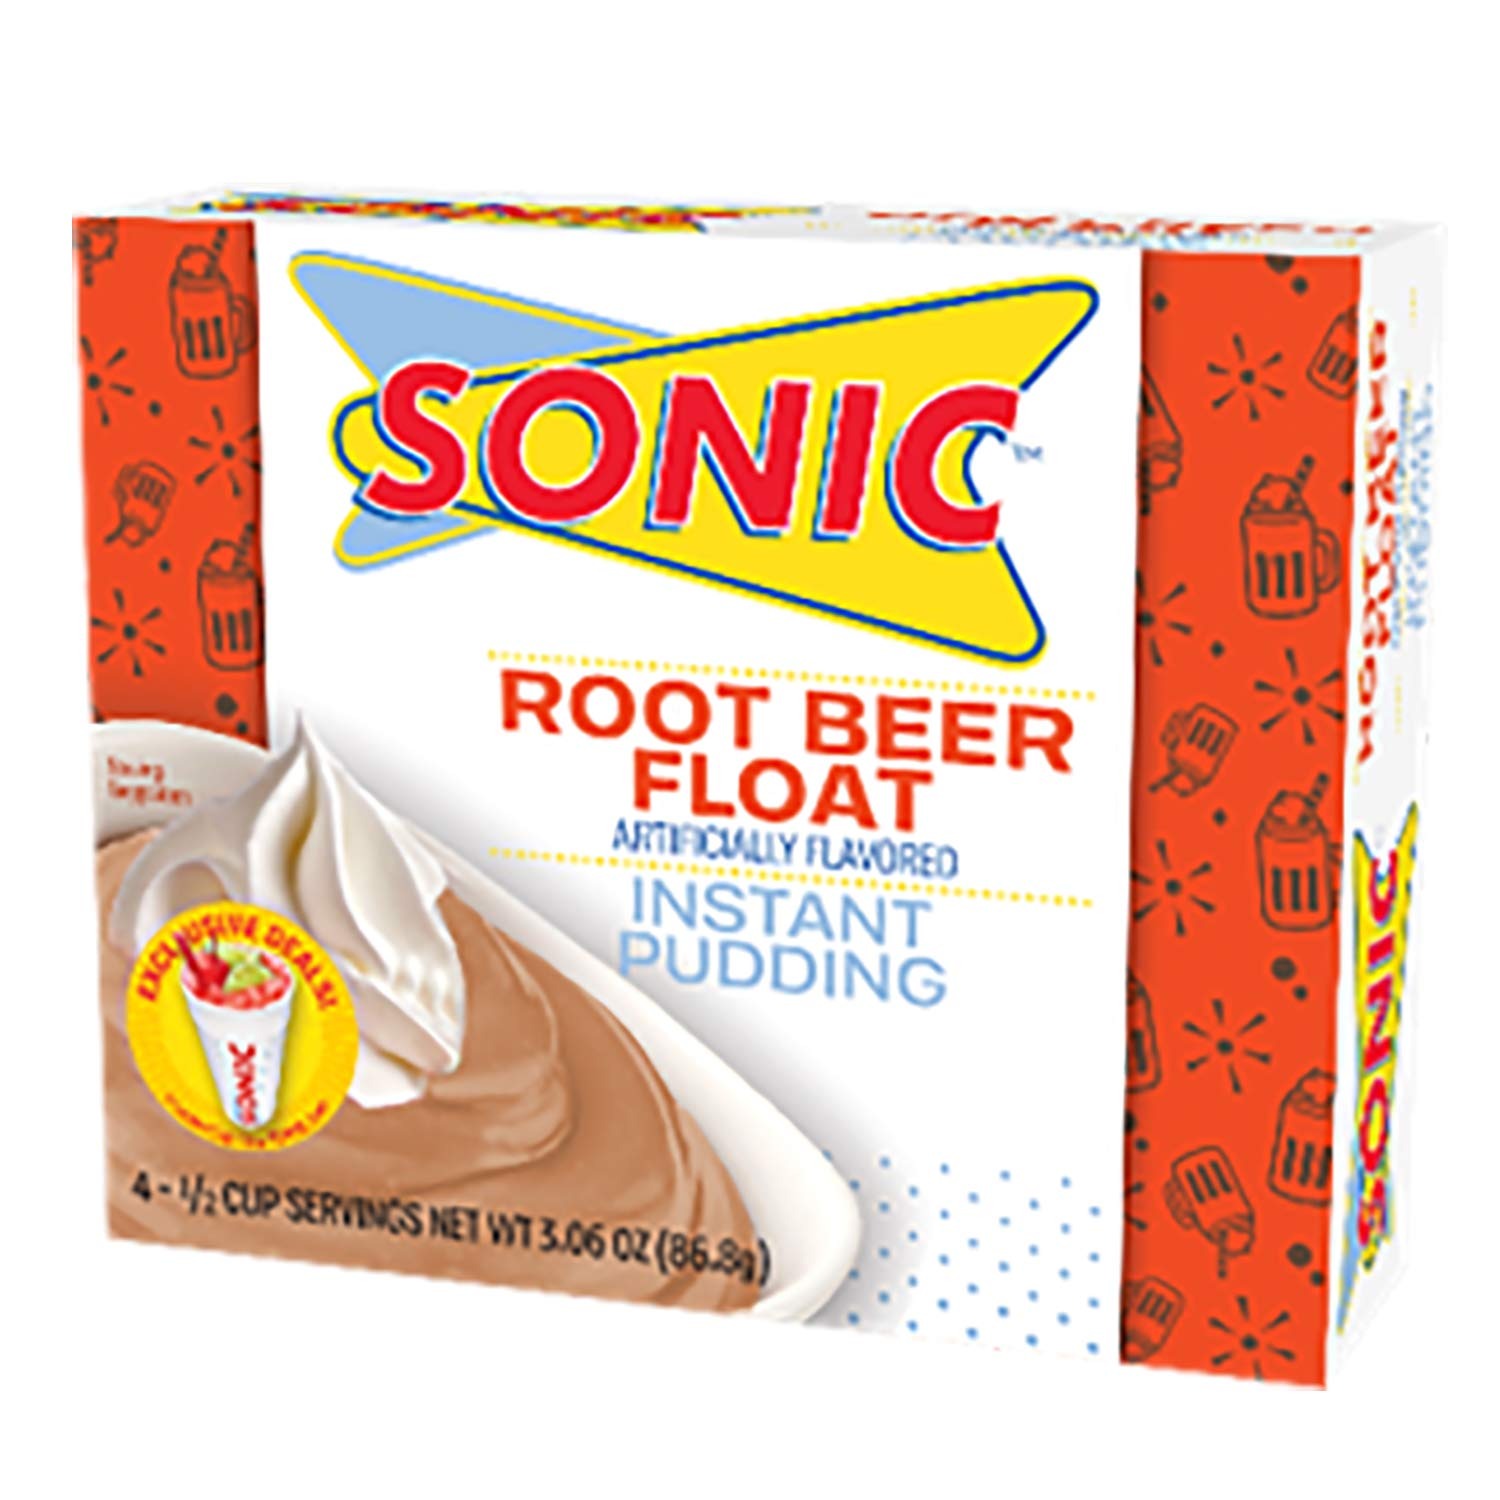
Item Name: Sonic Instant Pudding, Root Beer Float, 3.06 OZ (Pack of 3)
Value: 9.18
Unit: Ounce

Price: 7.67